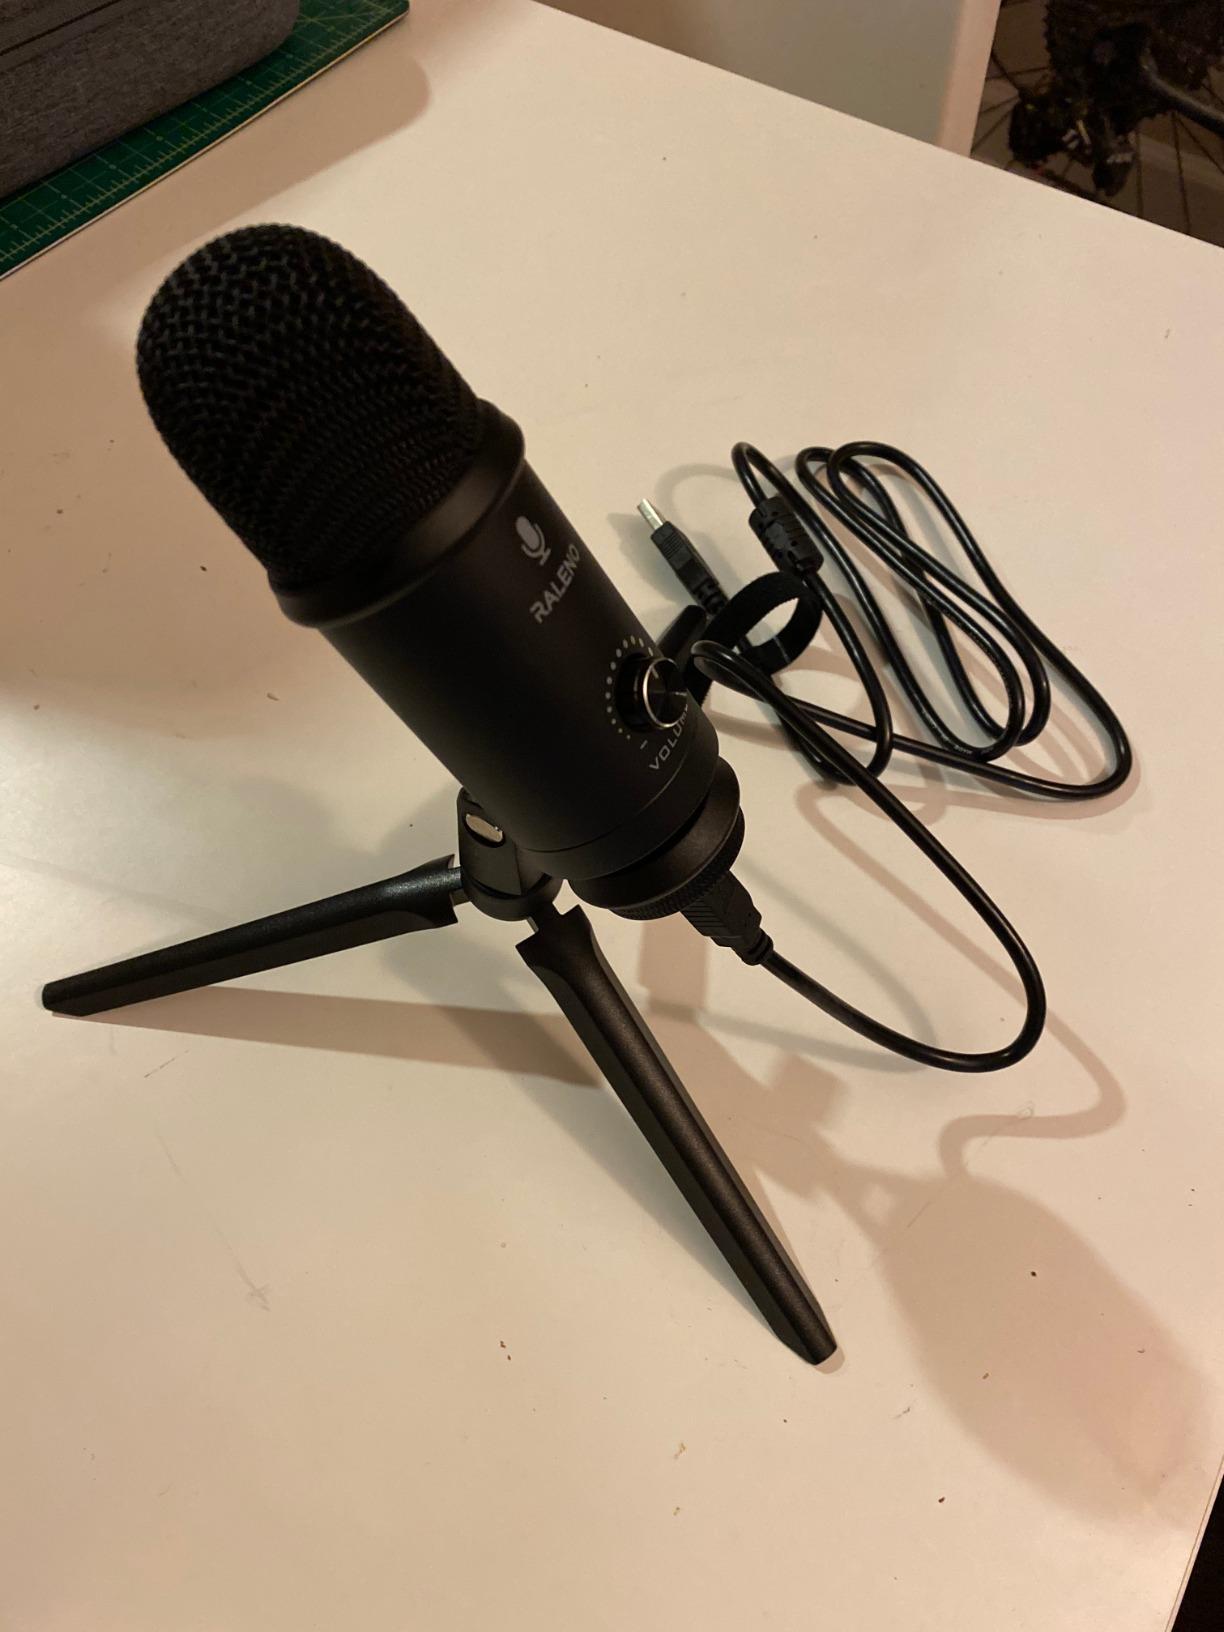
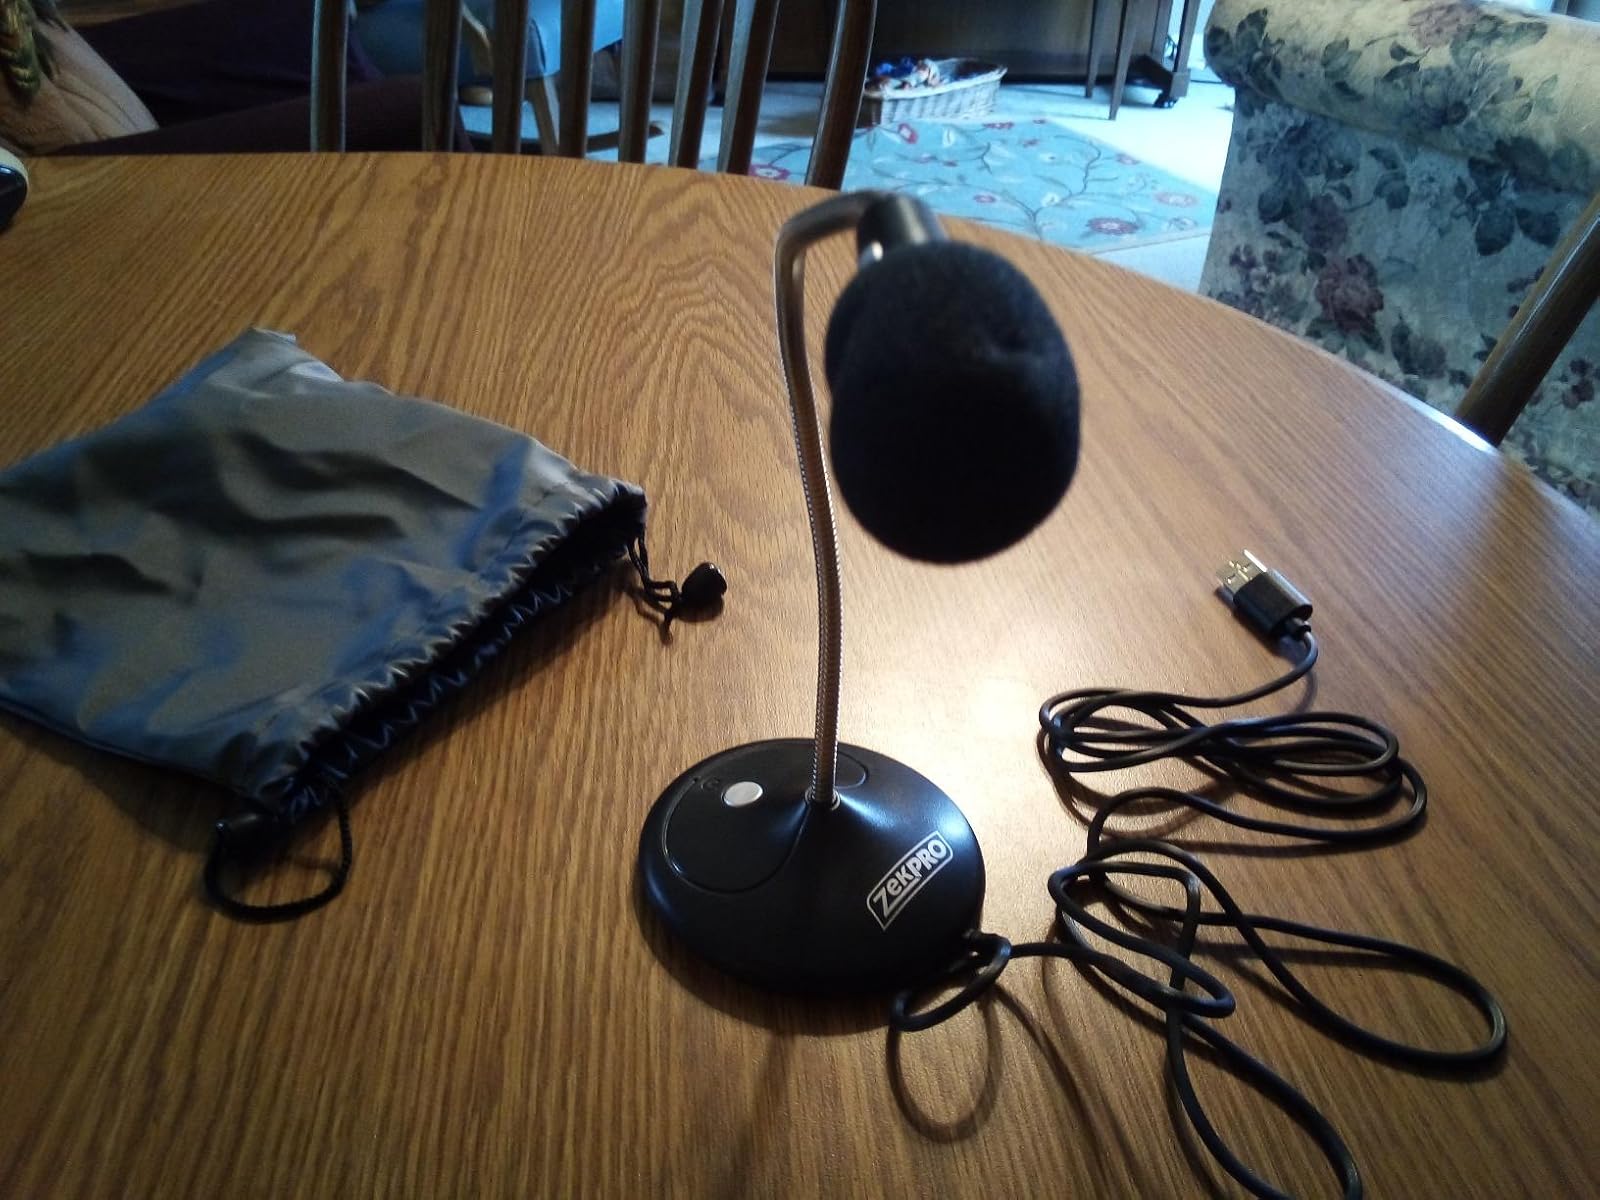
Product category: microphone
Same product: no